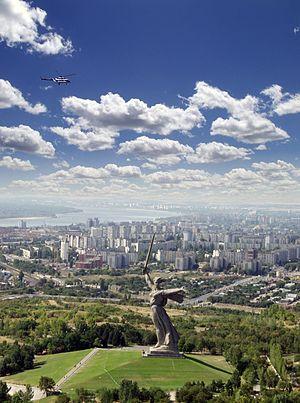
Les sept merveilles de la Russie ont été choisies à l'issue d'un vote réalisé par le journal Izvestia, Radio Mayak, et la chaîne de télévision Rossiya 1. La compétition se déroule en trois étapes, entre le 1ᵉʳ octobre 2007 et le 1ᵉʳ juin 2008, les résultats définitifs étant annoncés sur la place Rouge de Moscou le 12 juin 2008.
Le kourgane Mamaïev est une hauteur dominant la ville de Volgograd, autrefois Stalingrad, dans le sud de la Russie. En russe, son nom signifie « kourgane de Mamaï ».
La Statue de la Mère-Patrie, est une statue gigantesque érigée sur le kourgane Mamaïev à Volgograd, qui fut, durant la bataille de Stalingrad, l'enjeu de combats acharnés et décisifs pour la chute du Troisième Reich en Europe.